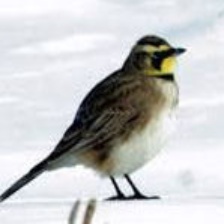
Species: HORNED LARK
Scientific name: EREMOPHILA ALPESTRIS